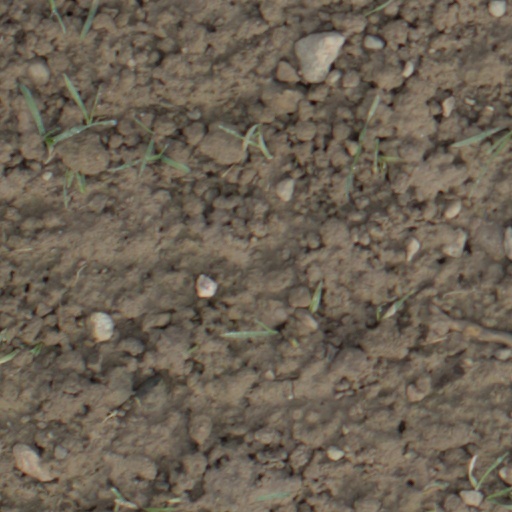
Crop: wheat